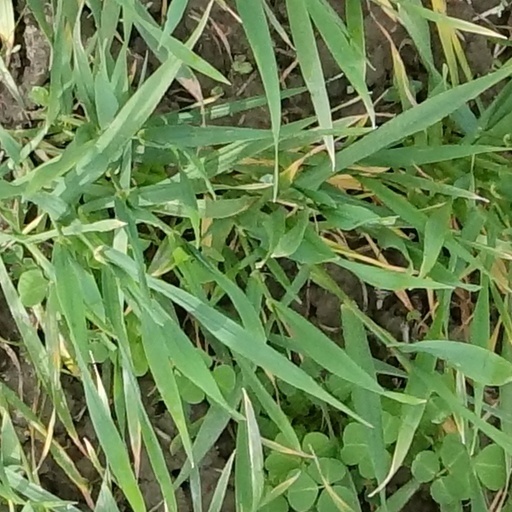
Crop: wheat